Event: Nepal Earthquake
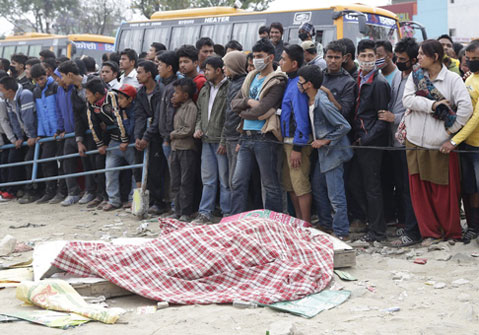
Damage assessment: damage